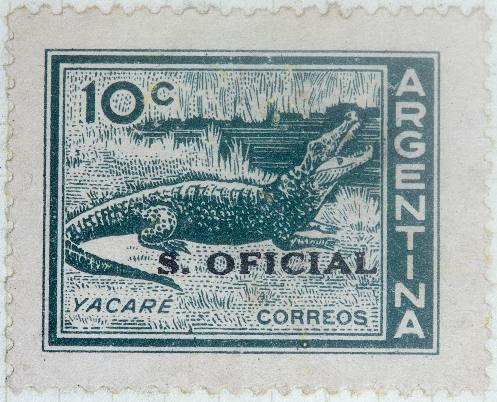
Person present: No